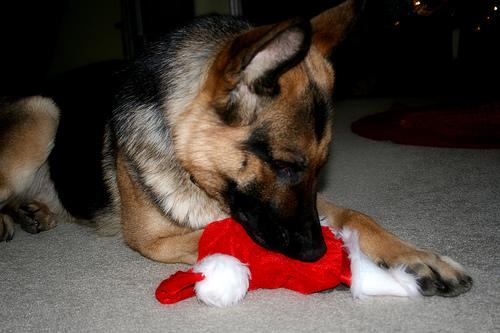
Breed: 211-n000018-German_shepherd